Brazilian Carnival

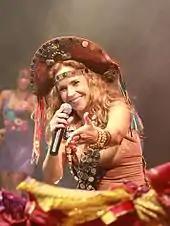
The Brazilian axé singer Daniela Mercury.

The samba is still one of the most popular music styles in Brazil despite its extensive history. Its origins can be traced back to the 19th century in Salvador, Bahia which had strong links with western Africa and a contained a large black slave and ex-slave population. After the abolition of slavery, many immigrated to Rio de Janeiro in order to start a new life. The hillside neighbourhoods known as "Little Africa" were where samba flourished. Despite much initial distaste for the genre from the Brazilian government and those of high social class (who were striving for a more European culture), "sambistas" continued playing, singing, and dancing the samba. From intimate samba-canções (samba songs) sung in bars to explosive drum parades performed during carnival, samba always evokes a warm and vibrant mood. In the 1930s, a group of musicians led by Ismael Silva founded in the neighborhood of Estácio de Sá the first samba school, Deixa Falar. During this period "blocos de carnaval"(groups of black individuals from the favelas, hillside slums, who came together to dance and sing samba during carnaval time) were being targeted by police for causing too much agitation with their performances. By creating organized institutions these people were able to find solace and protection in this newly legitimized practice. These samba schools gave many living in the slums a purpose in life, furthering the genre and dance's importance to many Brazilians. They transformed the musical genre to make it fit better the carnival parade. In this decade, the radio spread the genre's popularity all around the country. The song Pelo Telefone by Donga and Mauro de Almeida is the first song to really skyrocket Samba's appeal and acclaim in Brazil. The nationalist and populist dictatorship of Getúlio Vargas used samba (inspired by the ideas of Gilberto Freyre) in creating a homogenous national culture, and many samba songs broadcast on the radio were censored to ensure the regime's nationalist messages were being diffused.